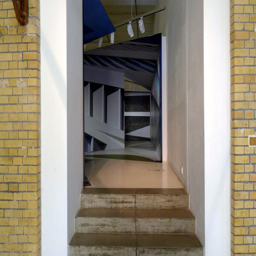
the installation is part of a new way of exhibiting architecture ...